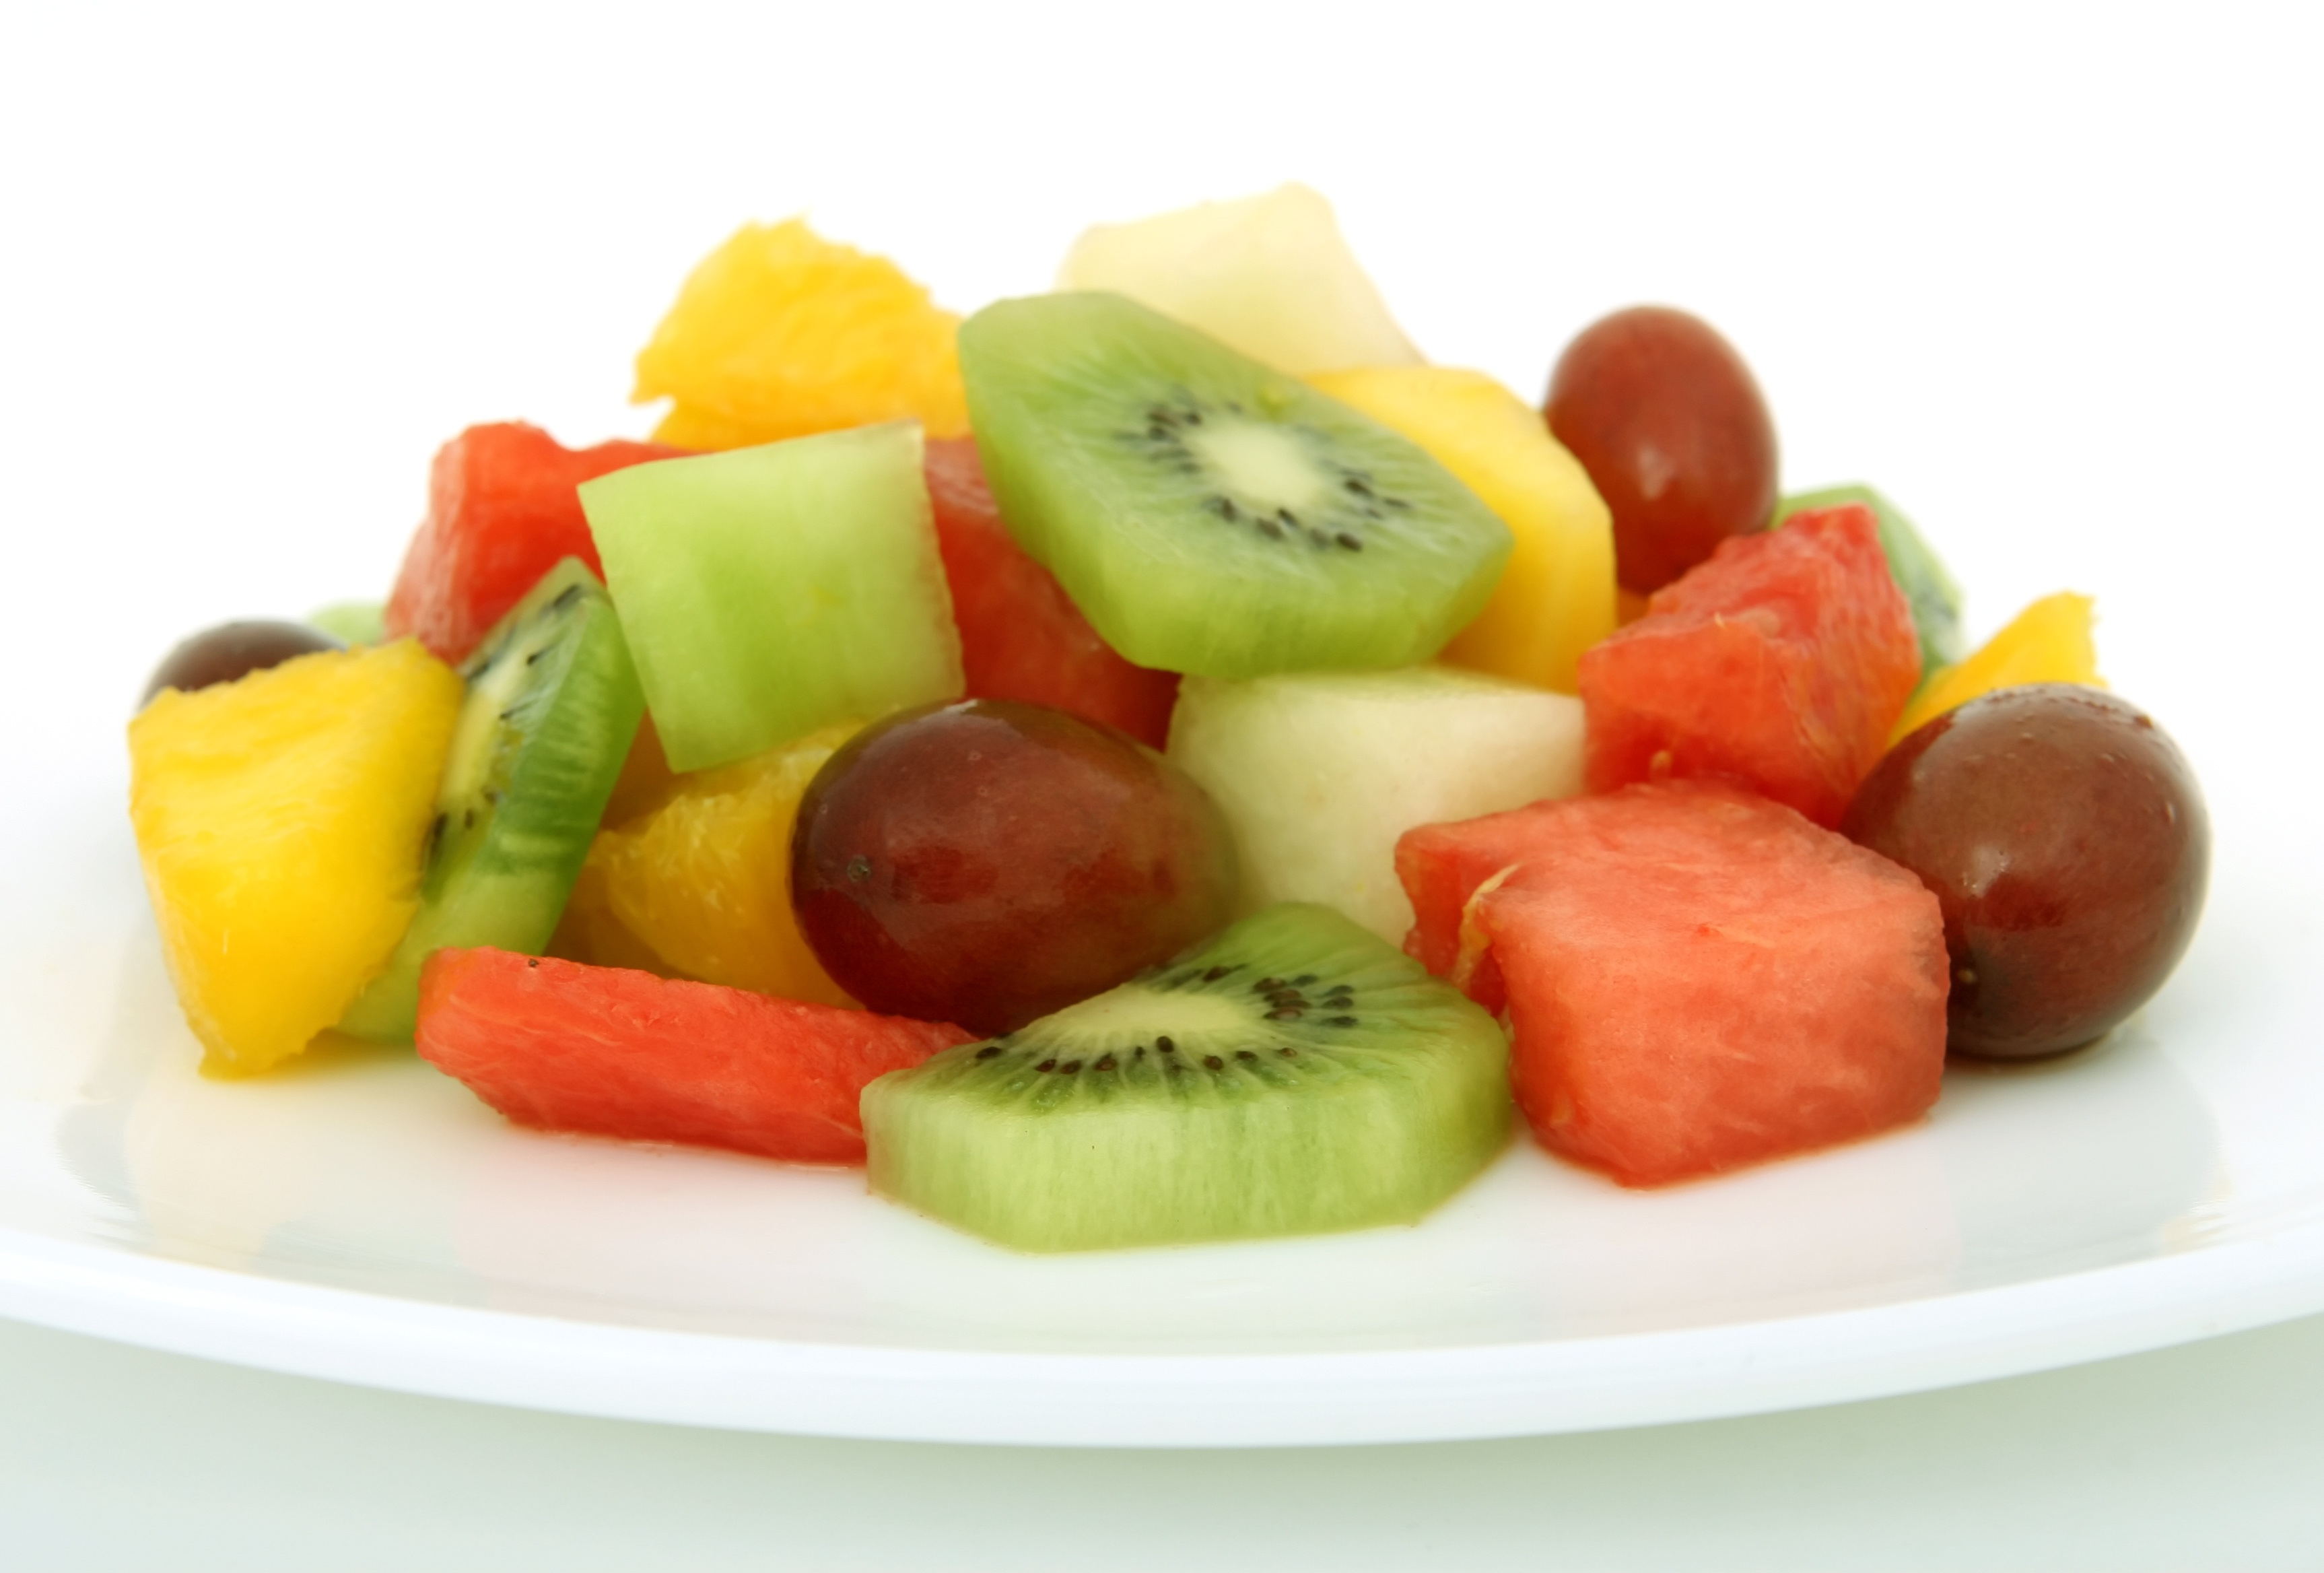
water, fruit, purple, restaurant, home, isolated, vacation, orange, dish, meal, food, salad, green, red, flavour, produce, vegetable, color, macro, natural, holiday, fresh, colorful, yellow, closeup, lifestyle, healthy, snack, watermelon, lunch, cuisine, health, lemon, cocktail, life, lime, kiwi, colour, garnish, nutrition, mango, peach, party, grapes, vegetarian, passion, still, good, slim, diet, starter, melon, ingredients, flavor, flowering plant, land plant, wholesome